Felton Street School

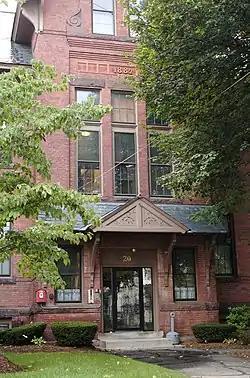

The Felton Street School is a historic school building built in 1882 located at 20 Felton Street in Hudson, Massachusetts, United States. The -story brick-and-stone structure served as the town's high school until 1957. Today it is a residential apartment building. The building's design and ornamentation is typical of Queen Anne and Stick style architecture. It is listed on the National Register of Historic Places.